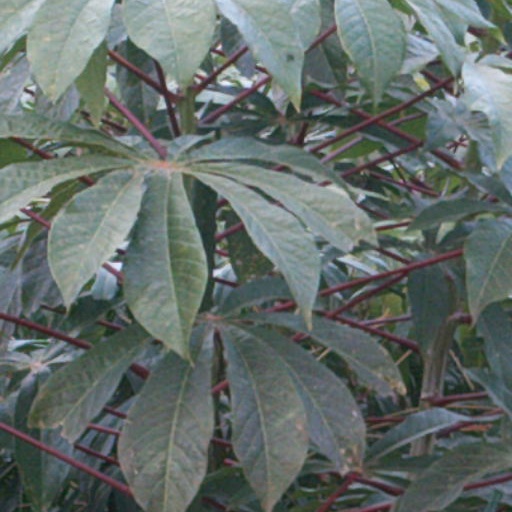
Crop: cassava